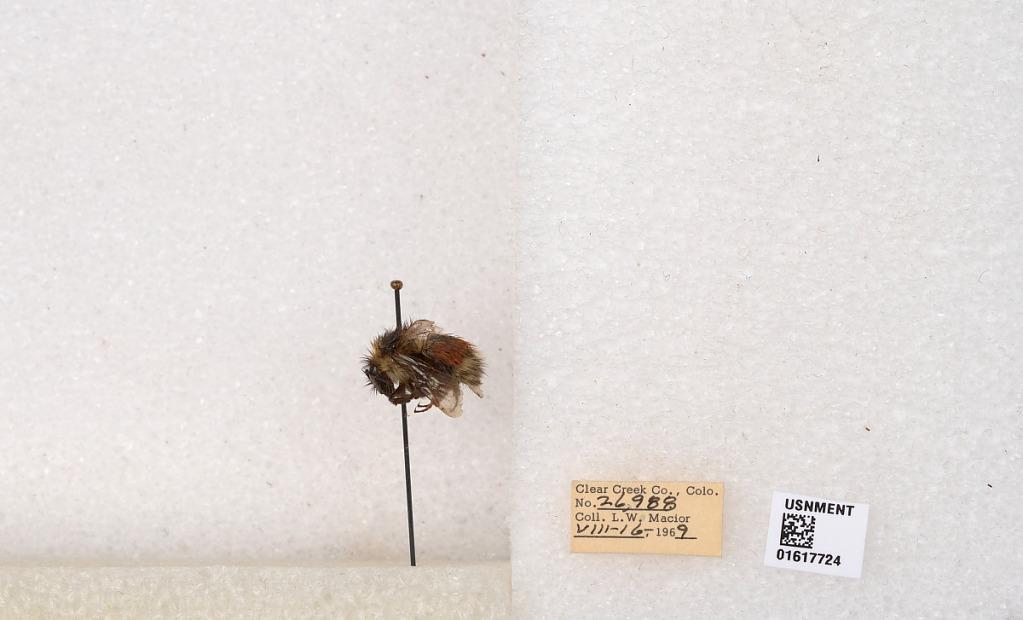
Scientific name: Bombus (Pyrobombus) sylvicola Kirby
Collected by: L. Macior
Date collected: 1969-8-16
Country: United States
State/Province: Colorado
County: Clear Creek
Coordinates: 39.7006, -105.694